Presidency of Joe Biden

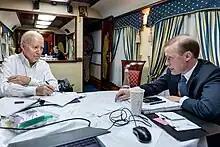
Biden with his National Security Adviser Jake Sullivan, February 19, 2023

On August 26, a suicide attack was carried out by the Islamic State of Iraq and the Levant - Khorasan Province at the Hamid Karzai International Airport, killing more than 170 people, including at least 62 Afghan civilians, 13 US service members, two British nationals and the child of a third British national. Biden made a public address after the attack, in which he honored the American service members who were killed, calling them "heroes" and saying they lost their lives "in the service of liberty", and stated that the US had evacuated more than 100,000 Americans, Afghans, and others. He expressed deep sorrow for the Afghan victims as well. Biden said to those who wished harm upon the US that "we will hunt you down and make you pay." Biden received increasingly harsh criticism from both Republicans and Democrats in the US Congress, with Republicans calling for his resignation or for his impeachment.